Japan Air Lines Flight 471

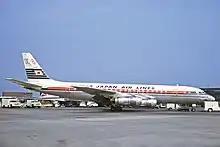
JA8012, the aircraft involved in the accident, seen in 1970 in a previous livery

Japan Air Lines Flight 471 was a Japan Air Lines international flight from Don Mueang International Airport in Bangkok, Thailand, to Palam International Airport (now Indira Gandhi International Airport) in New Delhi, India. On 14 June 1972 the Douglas DC-8-53 operating the flight, registered JA8012, crashed short of the New Delhi airport, killing 86 of the 89 occupants: 10 of 11 crew members, and 76 of 78 passengers. Four people on the ground were also killed.